George Smathers

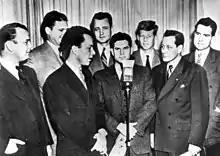
Smathers with John F. Kennedy, Richard Nixon, and other congressional freshmen in 1947

After the war, Smathers was elected to serve two terms in the United States House of Representatives, representing Florida's Fourth Congressional District from 1947 to 1951. He established a reputation for being a moderate except for his anti-communism.